Coffee cup

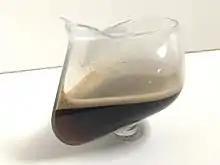
Capillary Cup for use in zero-gravity

At least in the trade, a small straight-sided coffee cup, like a miniature mug but with a matching saucer, is called a coffee can or "coffee-can". The shape may have a flared profile, but usually not curving. These are typically about 2.5 inches high, and used in porcelain coffee services for relatively formal dinner-parties, or in expensive restaurants. They do not stack well, which probably has prevented their widespread use in cafes, despite often being a suitable size for an espresso. The shape has been used since the late 18th century, when it was introduced by Sèvres porcelain.